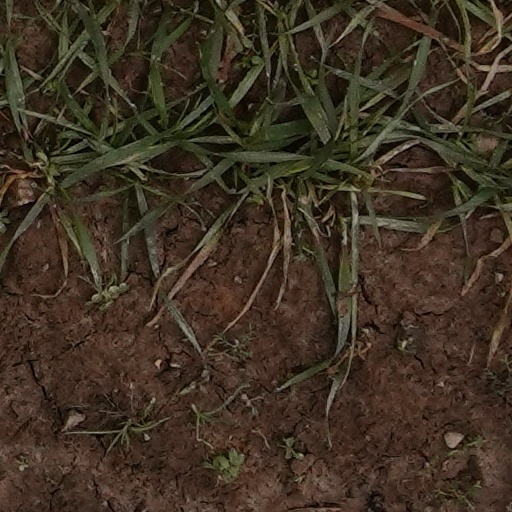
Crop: wheat